Putt-Putt Saves the Zoo

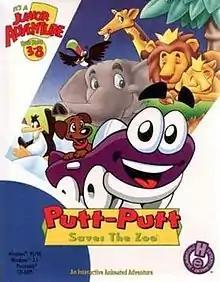
Windows / Macintosh cover art showing Putt-Putt and Pep along with several of the Cartown Zoo's animals

Putt-Putt Saves the Zoo is a 1995 video game and the third installment in the "Putt-Putt" series of games developed and published by Humongous Entertainment. The animation style also changed with this game to hand-drawn animation, in contrast to the pixel art graphics of the previous two games, following the studio's jump from DOS to Windows with "Freddi Fish and the Case of the Missing Kelp Seeds" the previous year. The game was reissued on April 19, 1999. In November 2011, the game became the first Humongous Entertainment game to be rereleased for iOS and Google Play. Developed by Nimbus Games Inc., the iOS version of this game released by Atari was discontinued. A Nintendo Switch version was released in February 2022, followed by the PlayStation 4 version on the PlayStation Store in November the same year.